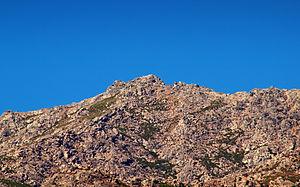
Le Monte Astu est un sommet montagneux situé en Corse. Avec ses 1 535 mètres d'altitude, il est le plus haut sommet de la serra di Tenda, dans le massif du Monte Astu, un petit chaînon montagneux séparant les territoires du Canale et du Tenda.
Le massif du Monte Astu est un massif montagneux de Corse culminant au Monte Astu. Il est le deuxième plus élevé des trois massifs de moyenne montagne de l'île.